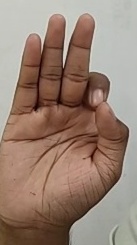
ASL sign: F